Victims of Terrorist Attack on the Pentagon Memorial

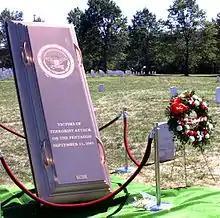
The inscribed cover of the burial vault beneath the monument, on display during the funeral service.

However, DNA analysis helped to identify many of the dead. Human remains were taken to a military mortuary at Dover Air Force Base in Delaware. The Armed Forces Institute of Pathology conducted the DNA analysis. Polymerase chain reaction was used to amplify the amount of usable DNA. The United States Department of Defense had previously collected "bloodstain cards" from all its civilian and military employees, and the DNA on these cards was used to identify many remains. Families of those aboard Flight 77 provided DNA samples (from commonplace household items like combs or toothbrushes) for use in identifying their loved ones.